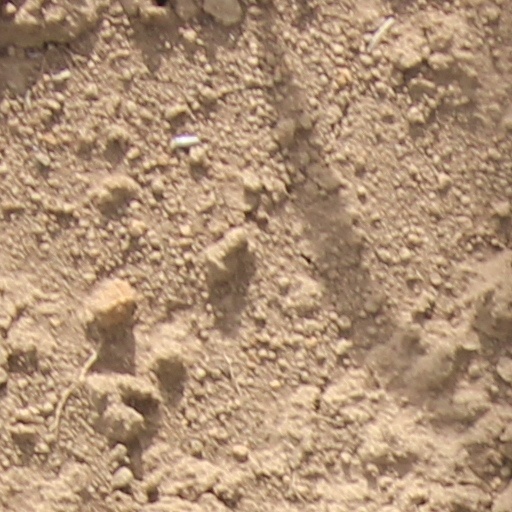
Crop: wheat